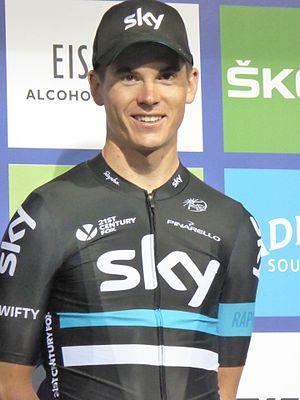
La saison 2016 de l'équipe cycliste Sky est la septième de cette équipe. Cette saison est marquée par la troisième victoire de Christopher Froome au Tour de France. Parmi les autres succès importants de l'année, Wout Poels gagne Liège-Bastogne-Liège, Geraint Thomas Paris-Nice et Froome le Critérium du Dauphiné. Ce dernier se classe également deuxième du Tour d'Espagne, et finit la saison à la deuxième place du World Tour, tandis que Sky est troisième du classement par équipes.
Benjamin Ian Swift dit Ben Swift est un coureur cycliste britannique. Il est professionnel depuis 2009, membre de l'équipe Ineos et fait carrière sur route et sur piste. Sur piste, il a notamment remporté le championnat du monde de scratch en 2012. Sur route, il est spécialiste du sprint et a remporté entre autres des étapes du Tour Down Under, du Tour de Romandie, du Tour de Pologne.